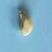
Maize quality: Bad